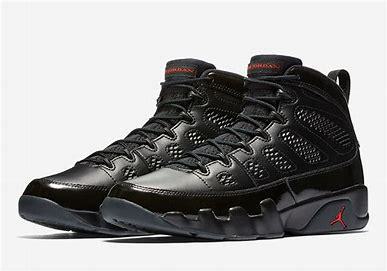
Brand: Jordan
Model: 9 Retro